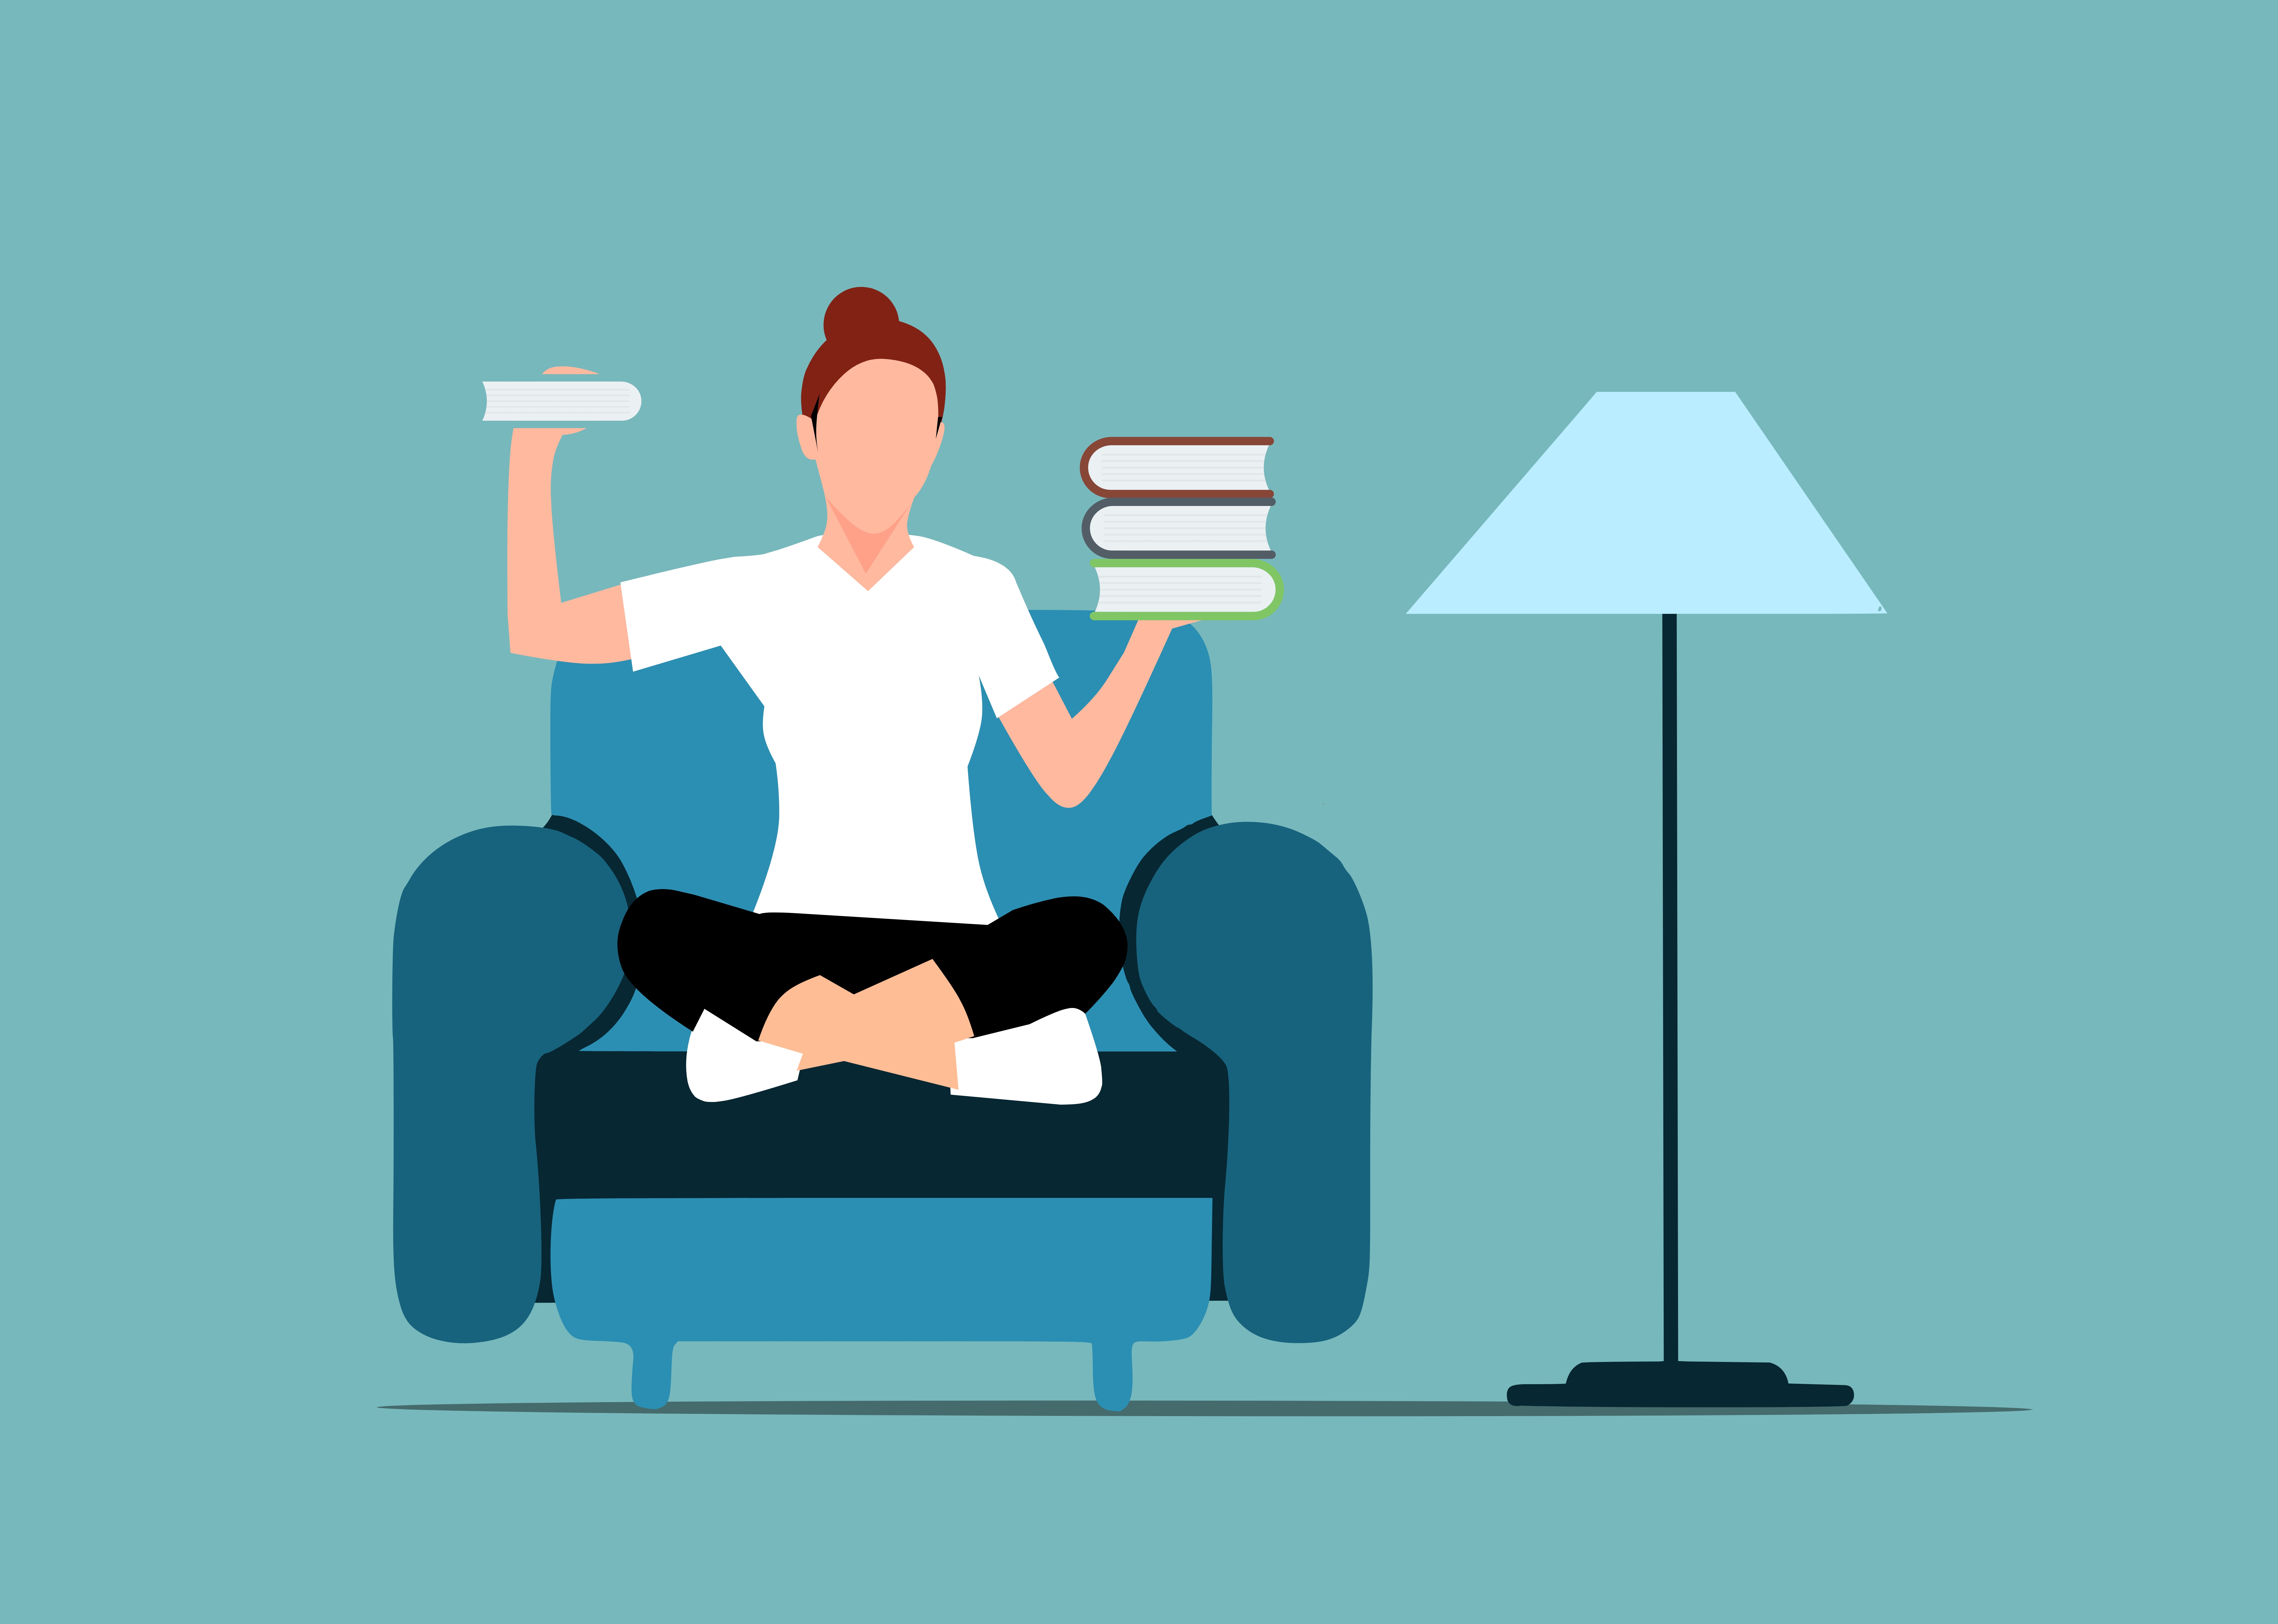
chair, modern, hand, arm, gesture, font, sharing, comfort, illustration, elbow, graphics, sitting, event, conversation, balance, armrest, job, t shirt, diagram, graphic design, collaboration, clip art, logo, brand, table, knee, room